Intrastate airline

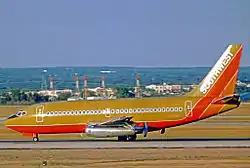
Southwest 737-200

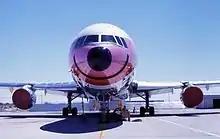
PSA Lockheed L-1011

Intrastate carrier success required a state that was physically large and had a substantial population. Unsurprisingly, the four intrastate airlines that acquired jet equipment were from California (PSA and Air California), Texas (Southwest Airlines) and Florida (Air Florida). Air California first flew in 1967, Southwest in 1971 and Air Florida in 1972. In 1970, the populations of California, Texas and Florida were 20.0mm, 11.2mm and 6.8mm respectively.